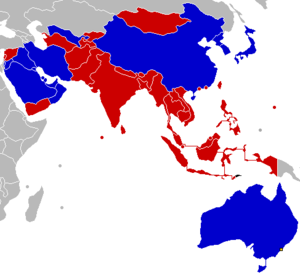
Les éliminatoires de la Coupe d'Asie des nations de football 2015 vont voir divers pays prendre part à la compétition pour déterminer les 11 places qualificatives pour la finale du tournoi en Australie sur la base de nouveaux systèmes de qualification fixés par la Asian Football Confederation.